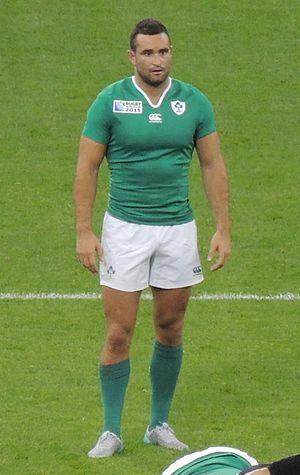
David Kearney, né le 19 juillet 1989 dans le Comté de Louth, est un joueur irlandais de rugby à XV évoluant au poste d'ailier et d'arrière. Il joue avec le Leinster à compter de 2008 et en équipe d'Irlande depuis 2013. Il est le frère cadet de Rob Kearney.